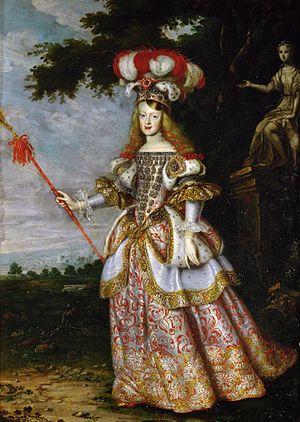
Léopold Iᵉʳ de Habsbourg, né à Vienne le 9 juin 1640 et décédé dans la même ville le 5 mai 1705, fut roi de Hongrie et de Bohême, puis archiduc d'Autriche et élu empereur des Romains.